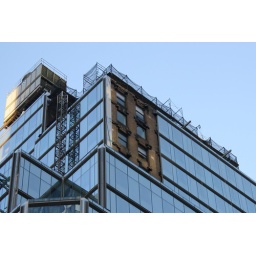
Rather than renovating a building, the new solution is to encase the building in glass